Timeline of the Russian invasion of Ukraine (8 April – 28 August 2022)

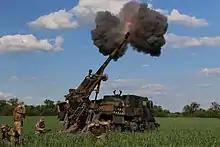
Ukrainian artillerymen fire a CAESAR howitzer in May 2022

Ukraine said that the Russian frigate "Admiral Makarov", part of the Black Sea Fleet, was hit by a Ukrainian Neptune anti-ship cruise missile, setting the ship on fire. "Dumskaya", a Ukrainian-state news site, said Russian forces had sent helicopters to rescue the crew of the ship. Ukrainian presidential adviser Anton Herashchenko stated that Russian navy ships stationed in Crimea were sent to help the "Admiral Makarov". On 7 May, the adviser to the Office of the President of Ukraine Oleksii Arestovych said that the report was a "misunderstanding", and that the vessel attacked near Snake Island was actually a .